Sky position (RA, Dec in degrees): 123.151, 23.887
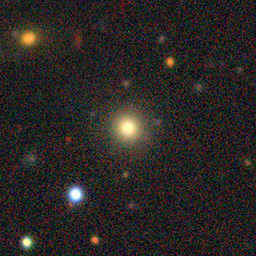
Galaxy morphology: Round Smooth Galaxies